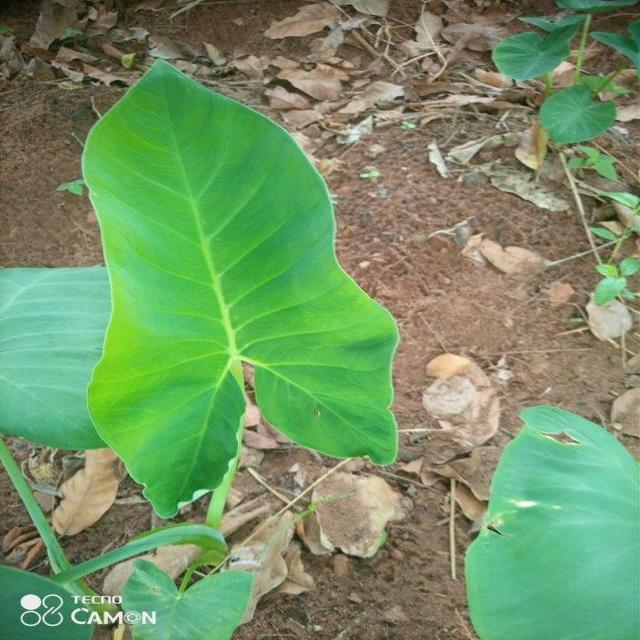
Label: Healthy